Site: brandenburg
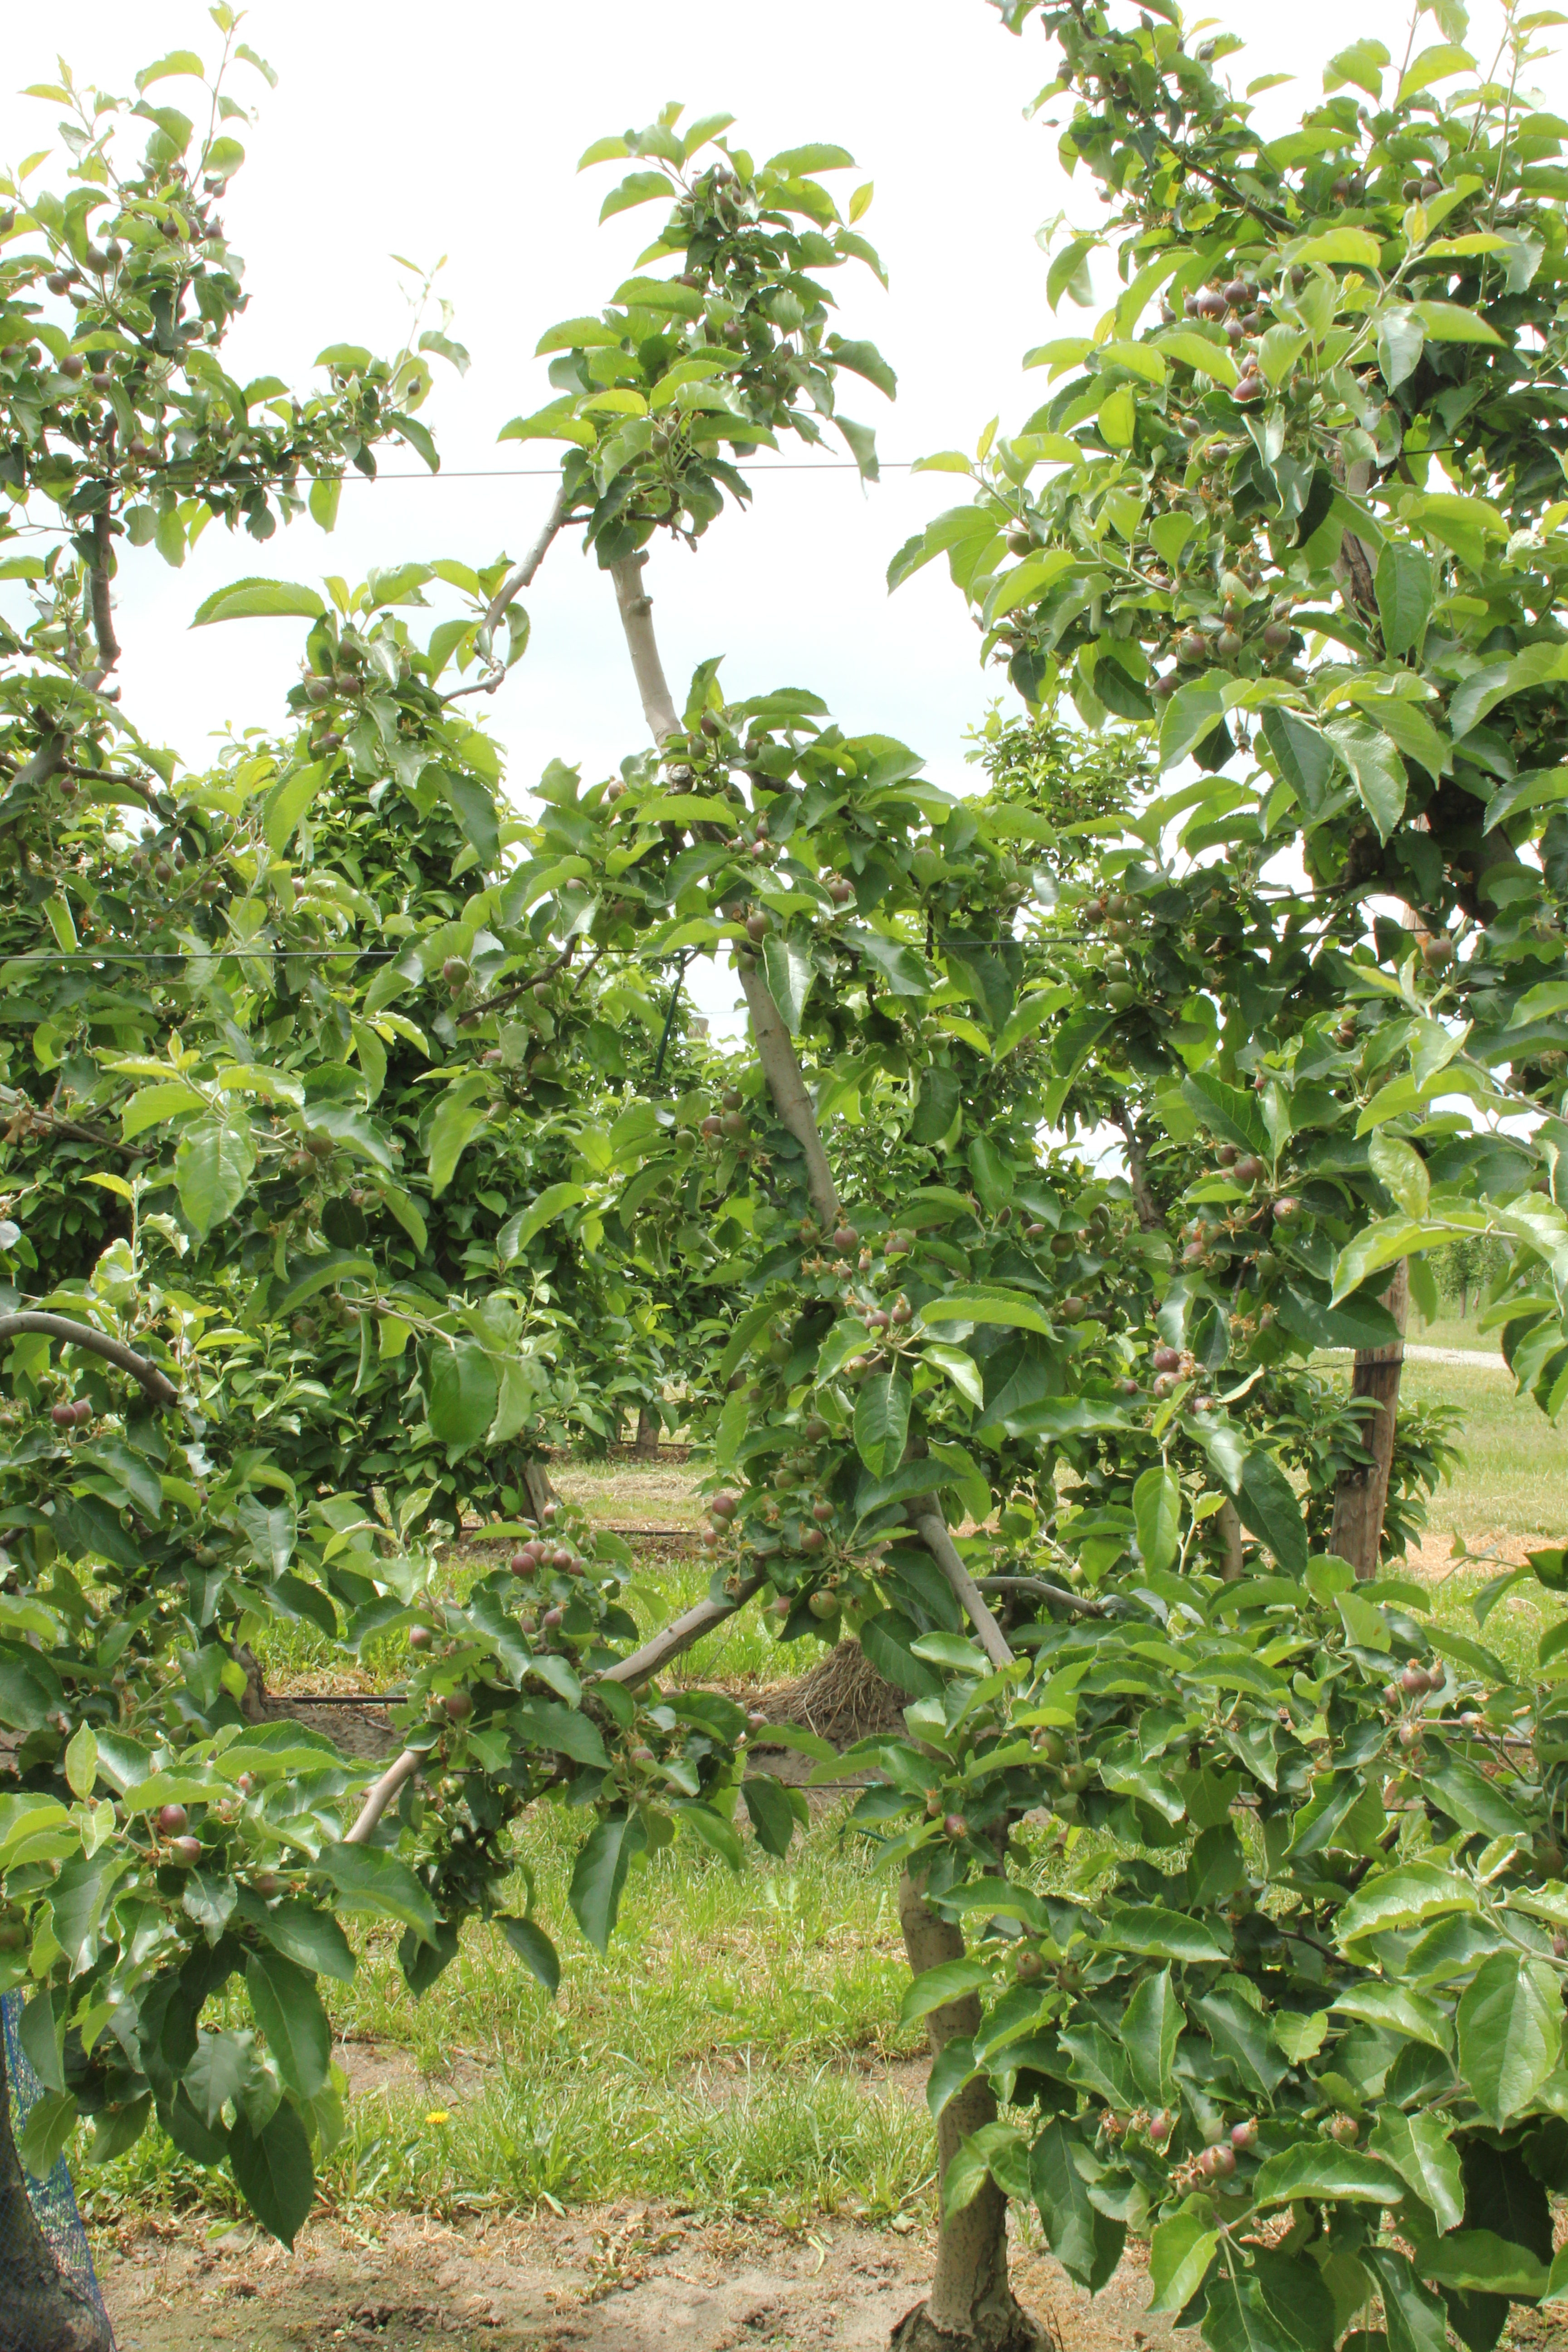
Growth stage (BBCH 72): Development of fruit